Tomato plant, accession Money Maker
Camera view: bottom (45 deg); turntable rotation: 270 degrees
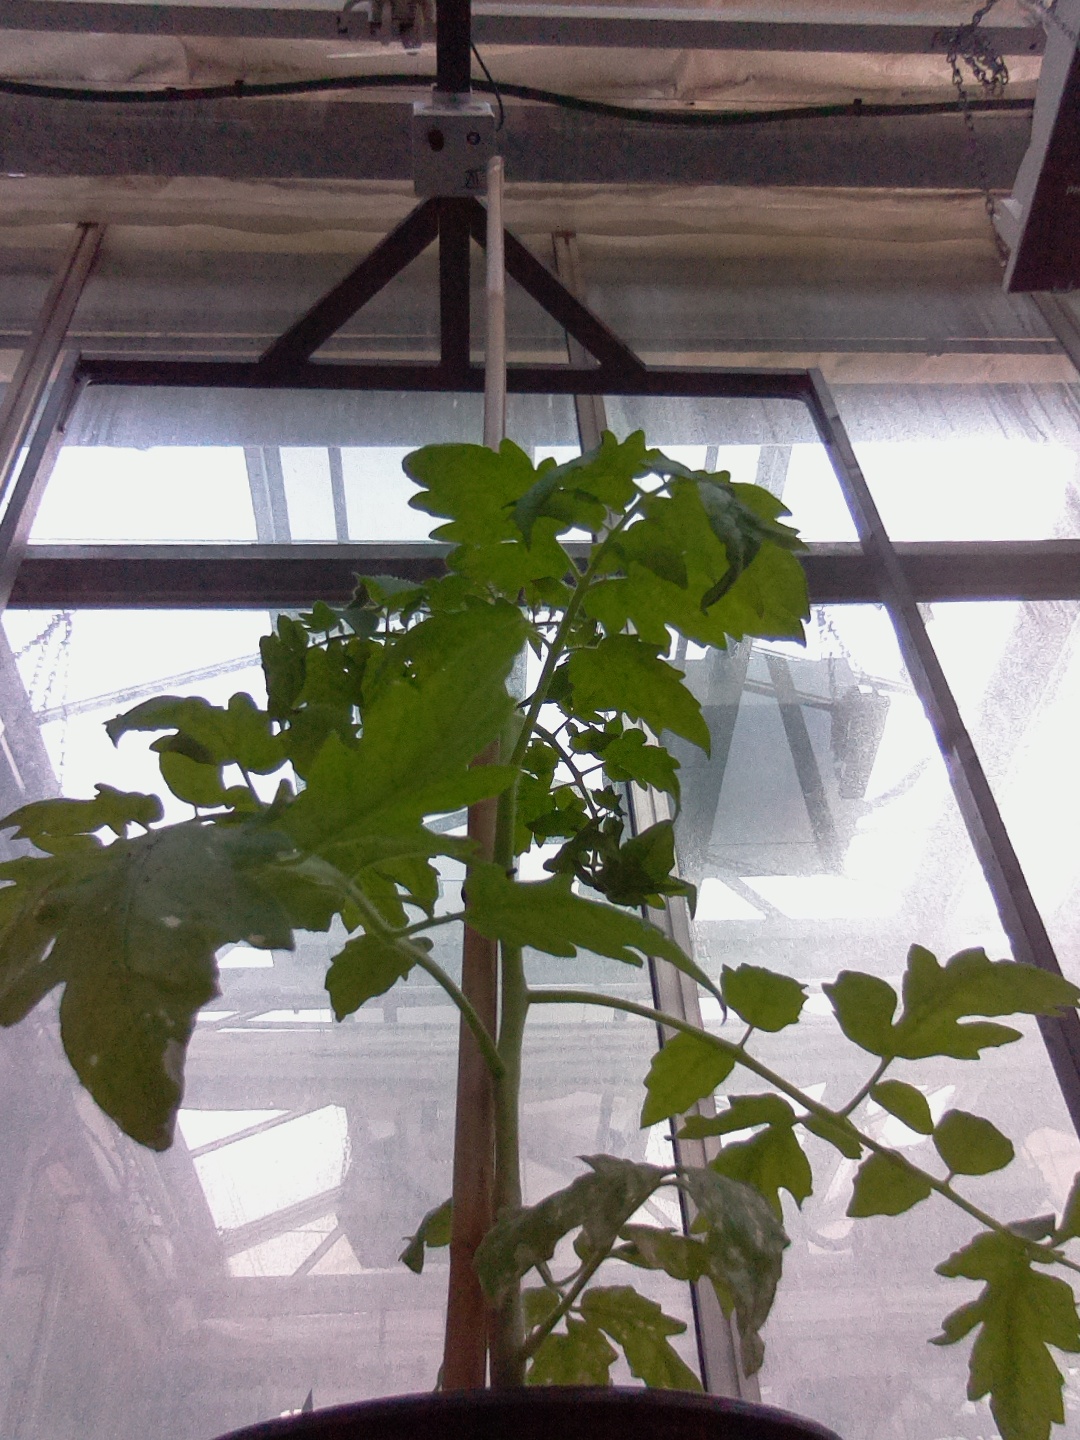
BBCH growth stage 14: 8 of true leaves visible